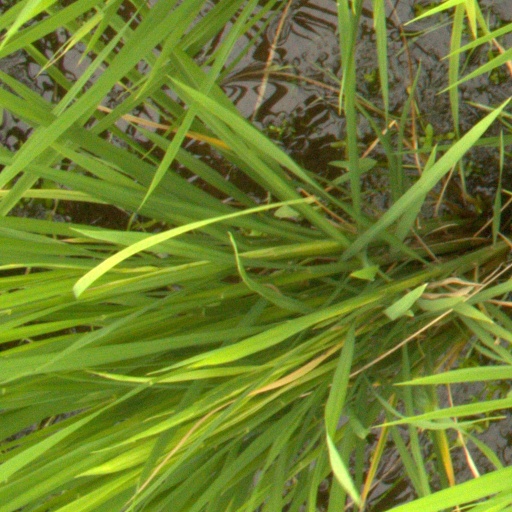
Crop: rice